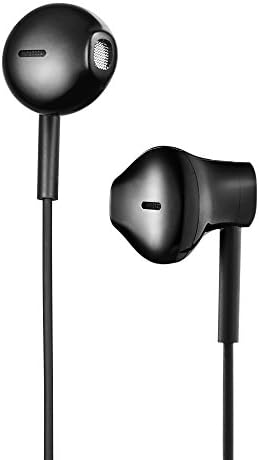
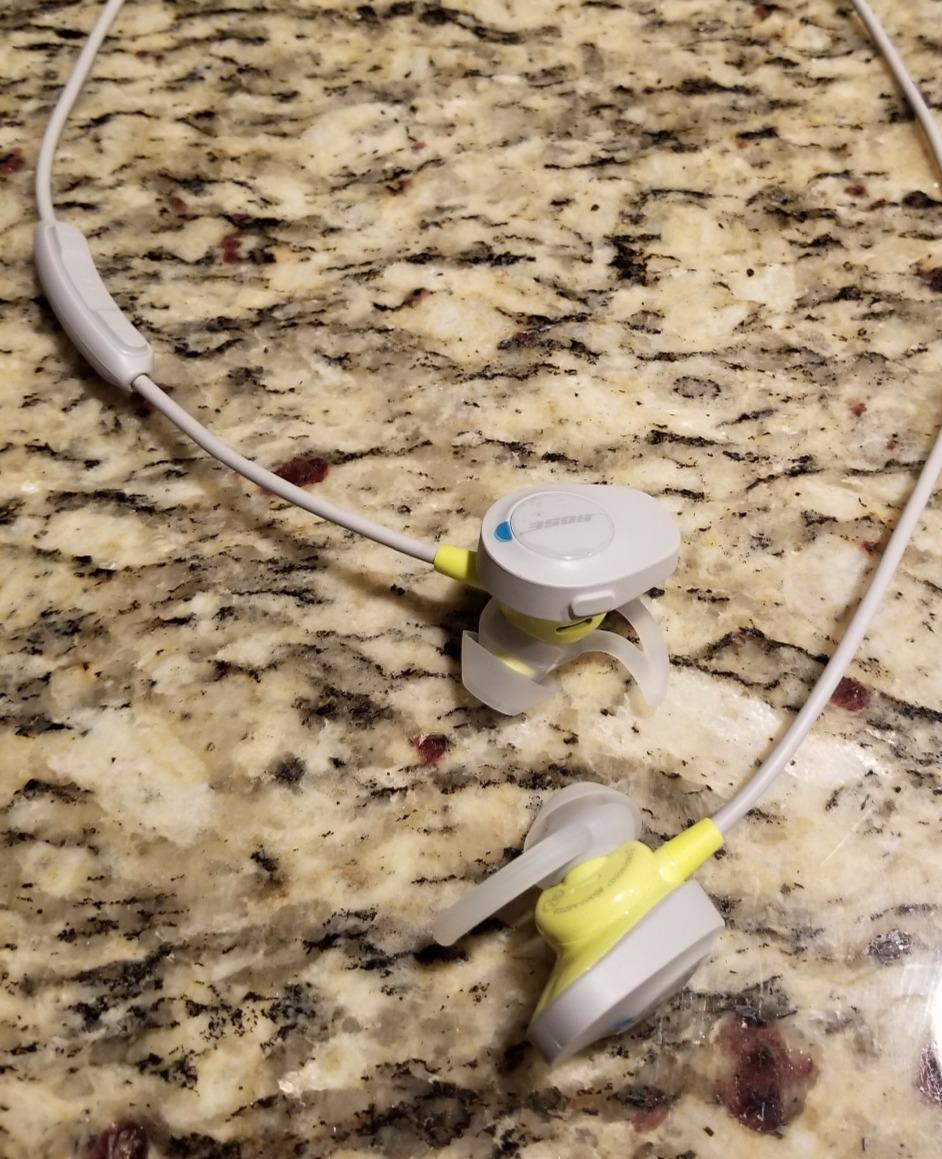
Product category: headphones
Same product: no